New South Wales

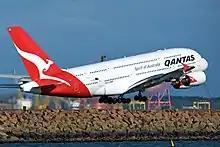
Qantas Airbus A380 taking off at Sydney Airport

Executive power is formally exercised by the Executive Council, which consists of the Governor and senior ministers. The current governor is Margaret Beazley. The governor commissions as premier the leader of the parliamentary political party that can command a simple majority of votes in the Legislative Assembly. The premier then recommends the appointment of other members of the two Houses to the Ministry, under the principle of responsible or Westminster government. As in other Westminster systems, there is no constitutional requirement in New South Wales for the government to be formed from the parliament, merely a convention. As of early July 2023, the premier is Chris Minns of the Labor Party.